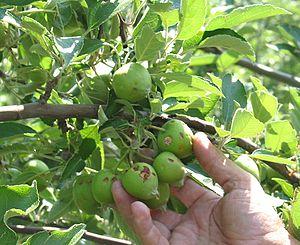
La grêle est un des types solides de précipitations atmosphériques. Elle est constituée de billes disjointes de glace dont le diamètre peut varier de quelques millimètres à une vingtaine de centimètres, mais il est en général de 5 à 50 millimètres. Le code METAR de la grêle est GR.